Spanish conquest of Guatemala

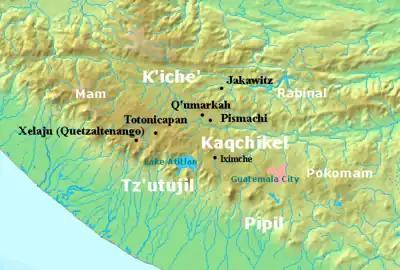
The highlands of Guatemala are bordered by the Pacific plain to the south, with the coast running to the southwest. The Kaqchikel kingdom was centred on Iximche, located roughly halfway between Lake Atitlán to the west and modern Guatemala City to the east. The Tzʼutujil kingdom was based around the south shore of the lake, extending into the Pacific lowlands. The Pipil were situated further east along the Pacific plain and the Pocomam occupied the highlands to the east of modern Guatemala City. The Kʼicheʼ kingdom extended to the north and west of the lake with principal settlements at Xelaju, Totonicapan, Qʼumarkaj, Pismachiʼ and Jakawitz. The Mam kingdom covered the western highlands bordering modern Mexico.

The conquest of the highlands was made difficult by the many independent polities in the region, rather than one powerful enemy to be defeated as was the case in central Mexico. After the Aztec capital Tenochtitlan fell to the Spanish in 1521, the Kaqchikel Maya of Iximche sent envoys to Hernán Cortés to declare their allegiance to the new ruler of Mexico, and the Kʼicheʼ Maya of Qʼumarkaj may also have sent a delegation. In 1522 Cortés sent Mexican allies to scout the Soconusco region of lowland Chiapas, where they met new delegations from Iximche and Qʼumarkaj at Tuxpán; both of the powerful highland Maya kingdoms declared their loyalty to the king of Spain. But Cortés' allies in Soconusco soon informed him that the Kʼicheʼ and the Kaqchikel were not loyal, and were instead harassing Spain's allies in the region. Cortés decided to despatch Pedro de Alvarado with 180 cavalry, 300 infantry, crossbows, muskets, 4 cannons, large amounts of ammunition and gunpowder, and thousands of allied Mexican warriors from Tlaxcala, Cholula and other cities in central Mexico; they arrived in Soconusco in 1523. Pedro de Alvarado was infamous for the massacre of Aztec nobles in Tenochtitlan and, according to Bartolomé de las Casas, he committed further atrocities in the conquest of the Maya kingdoms in Guatemala. Some groups remained loyal to the Spanish once they had submitted to the conquest, such as the Tzʼutujil and the Kʼicheʼ of Quetzaltenango, and provided them with warriors to assist further conquest. Other groups soon rebelled however, and by 1526 numerous rebellions had engulfed the highlands.